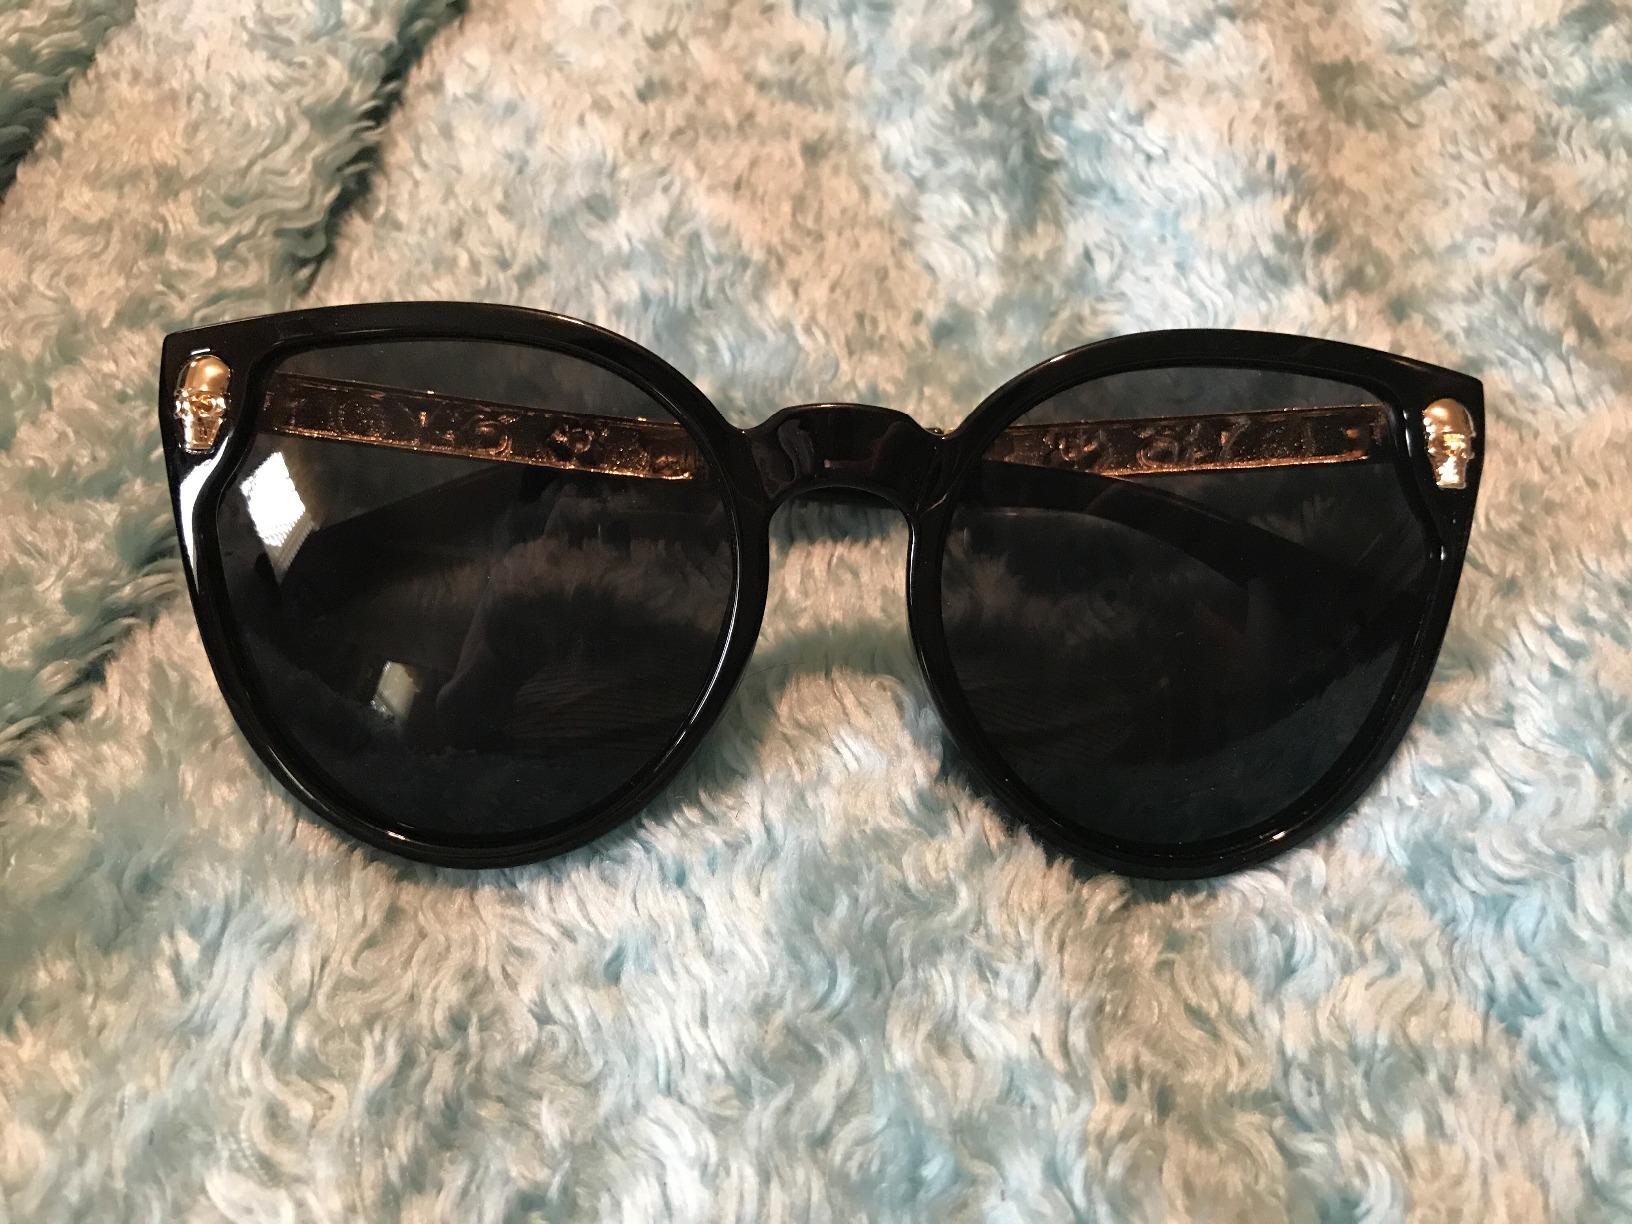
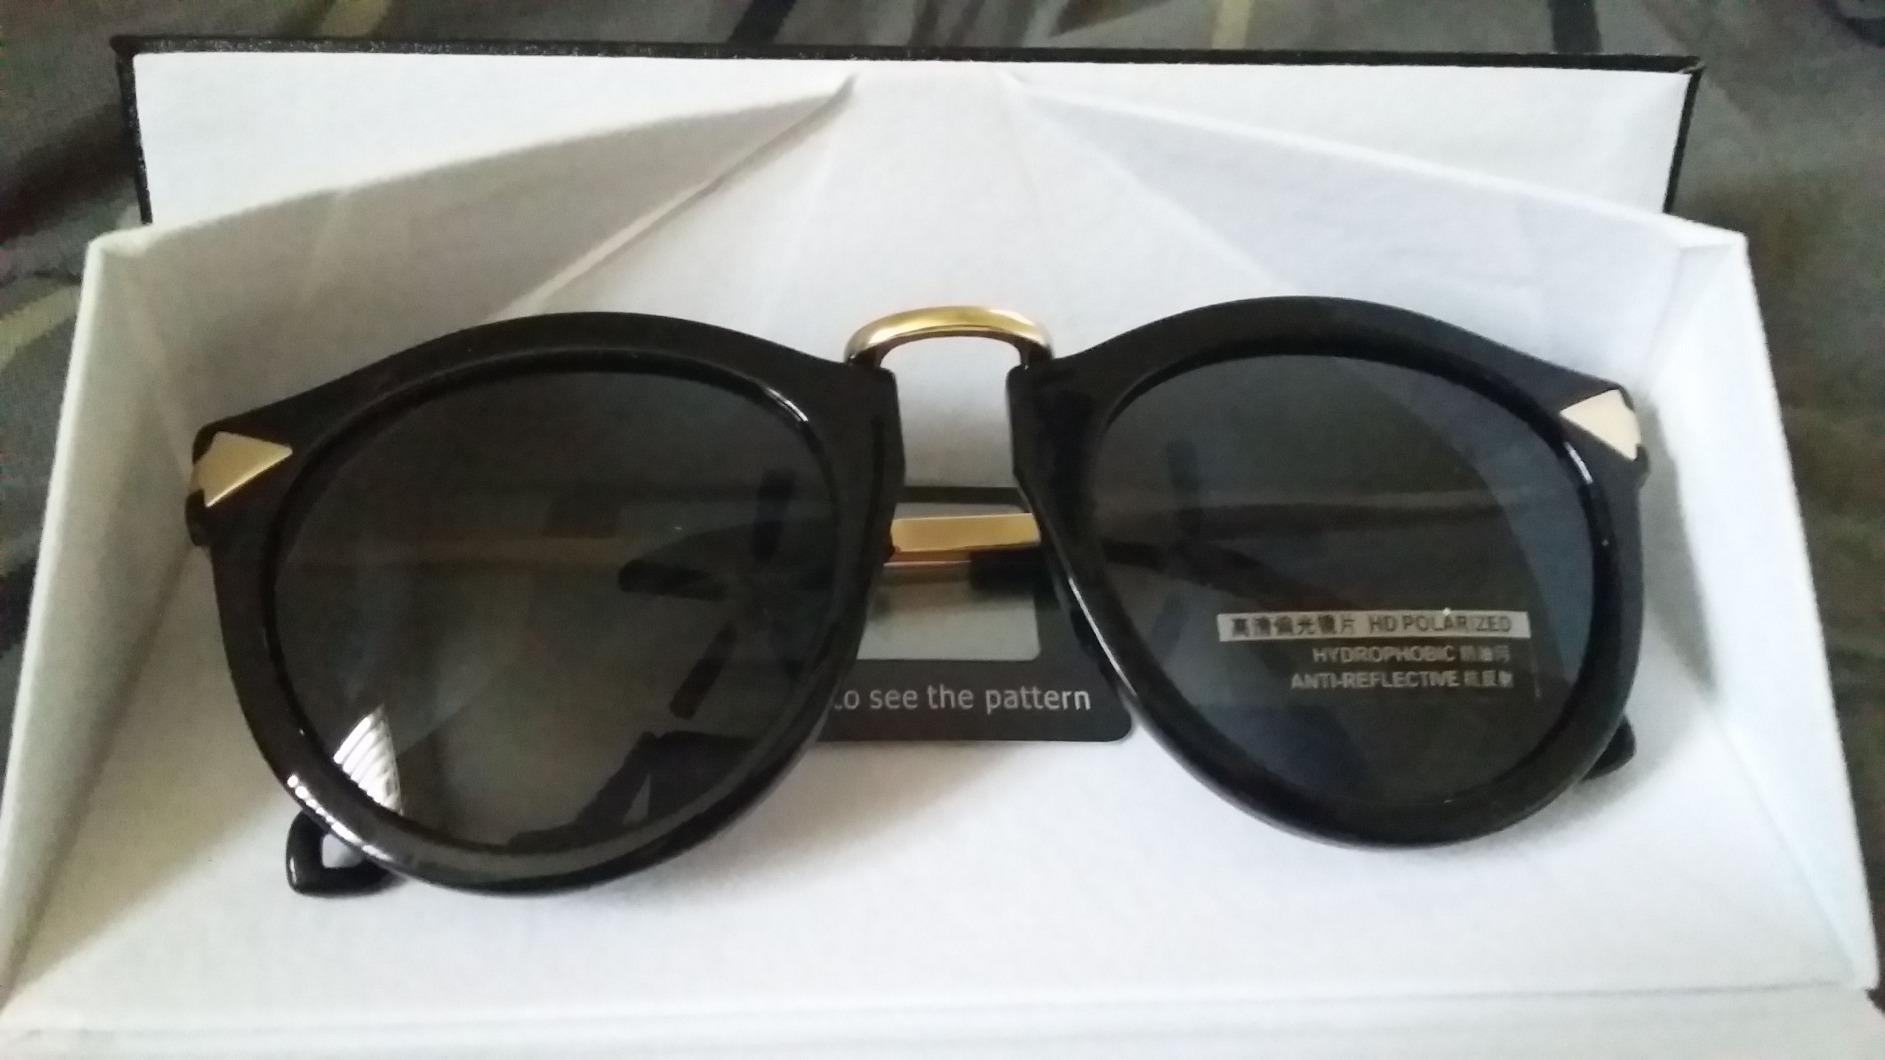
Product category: accessories_sunglasses
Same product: no